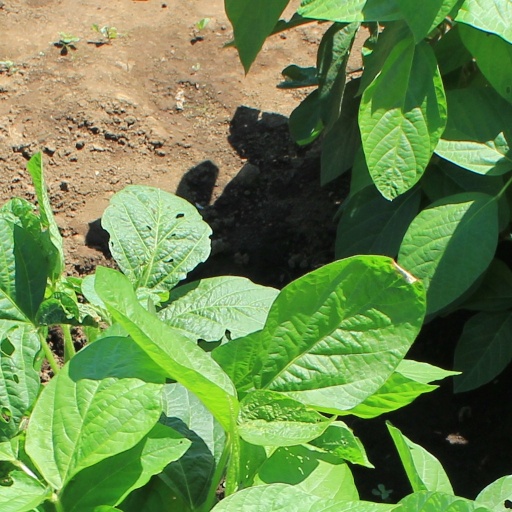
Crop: soybean